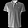
Label: T - shirt / top